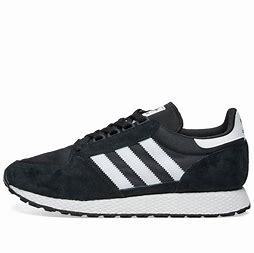
Brand: Adidas
Model: Forest Grove